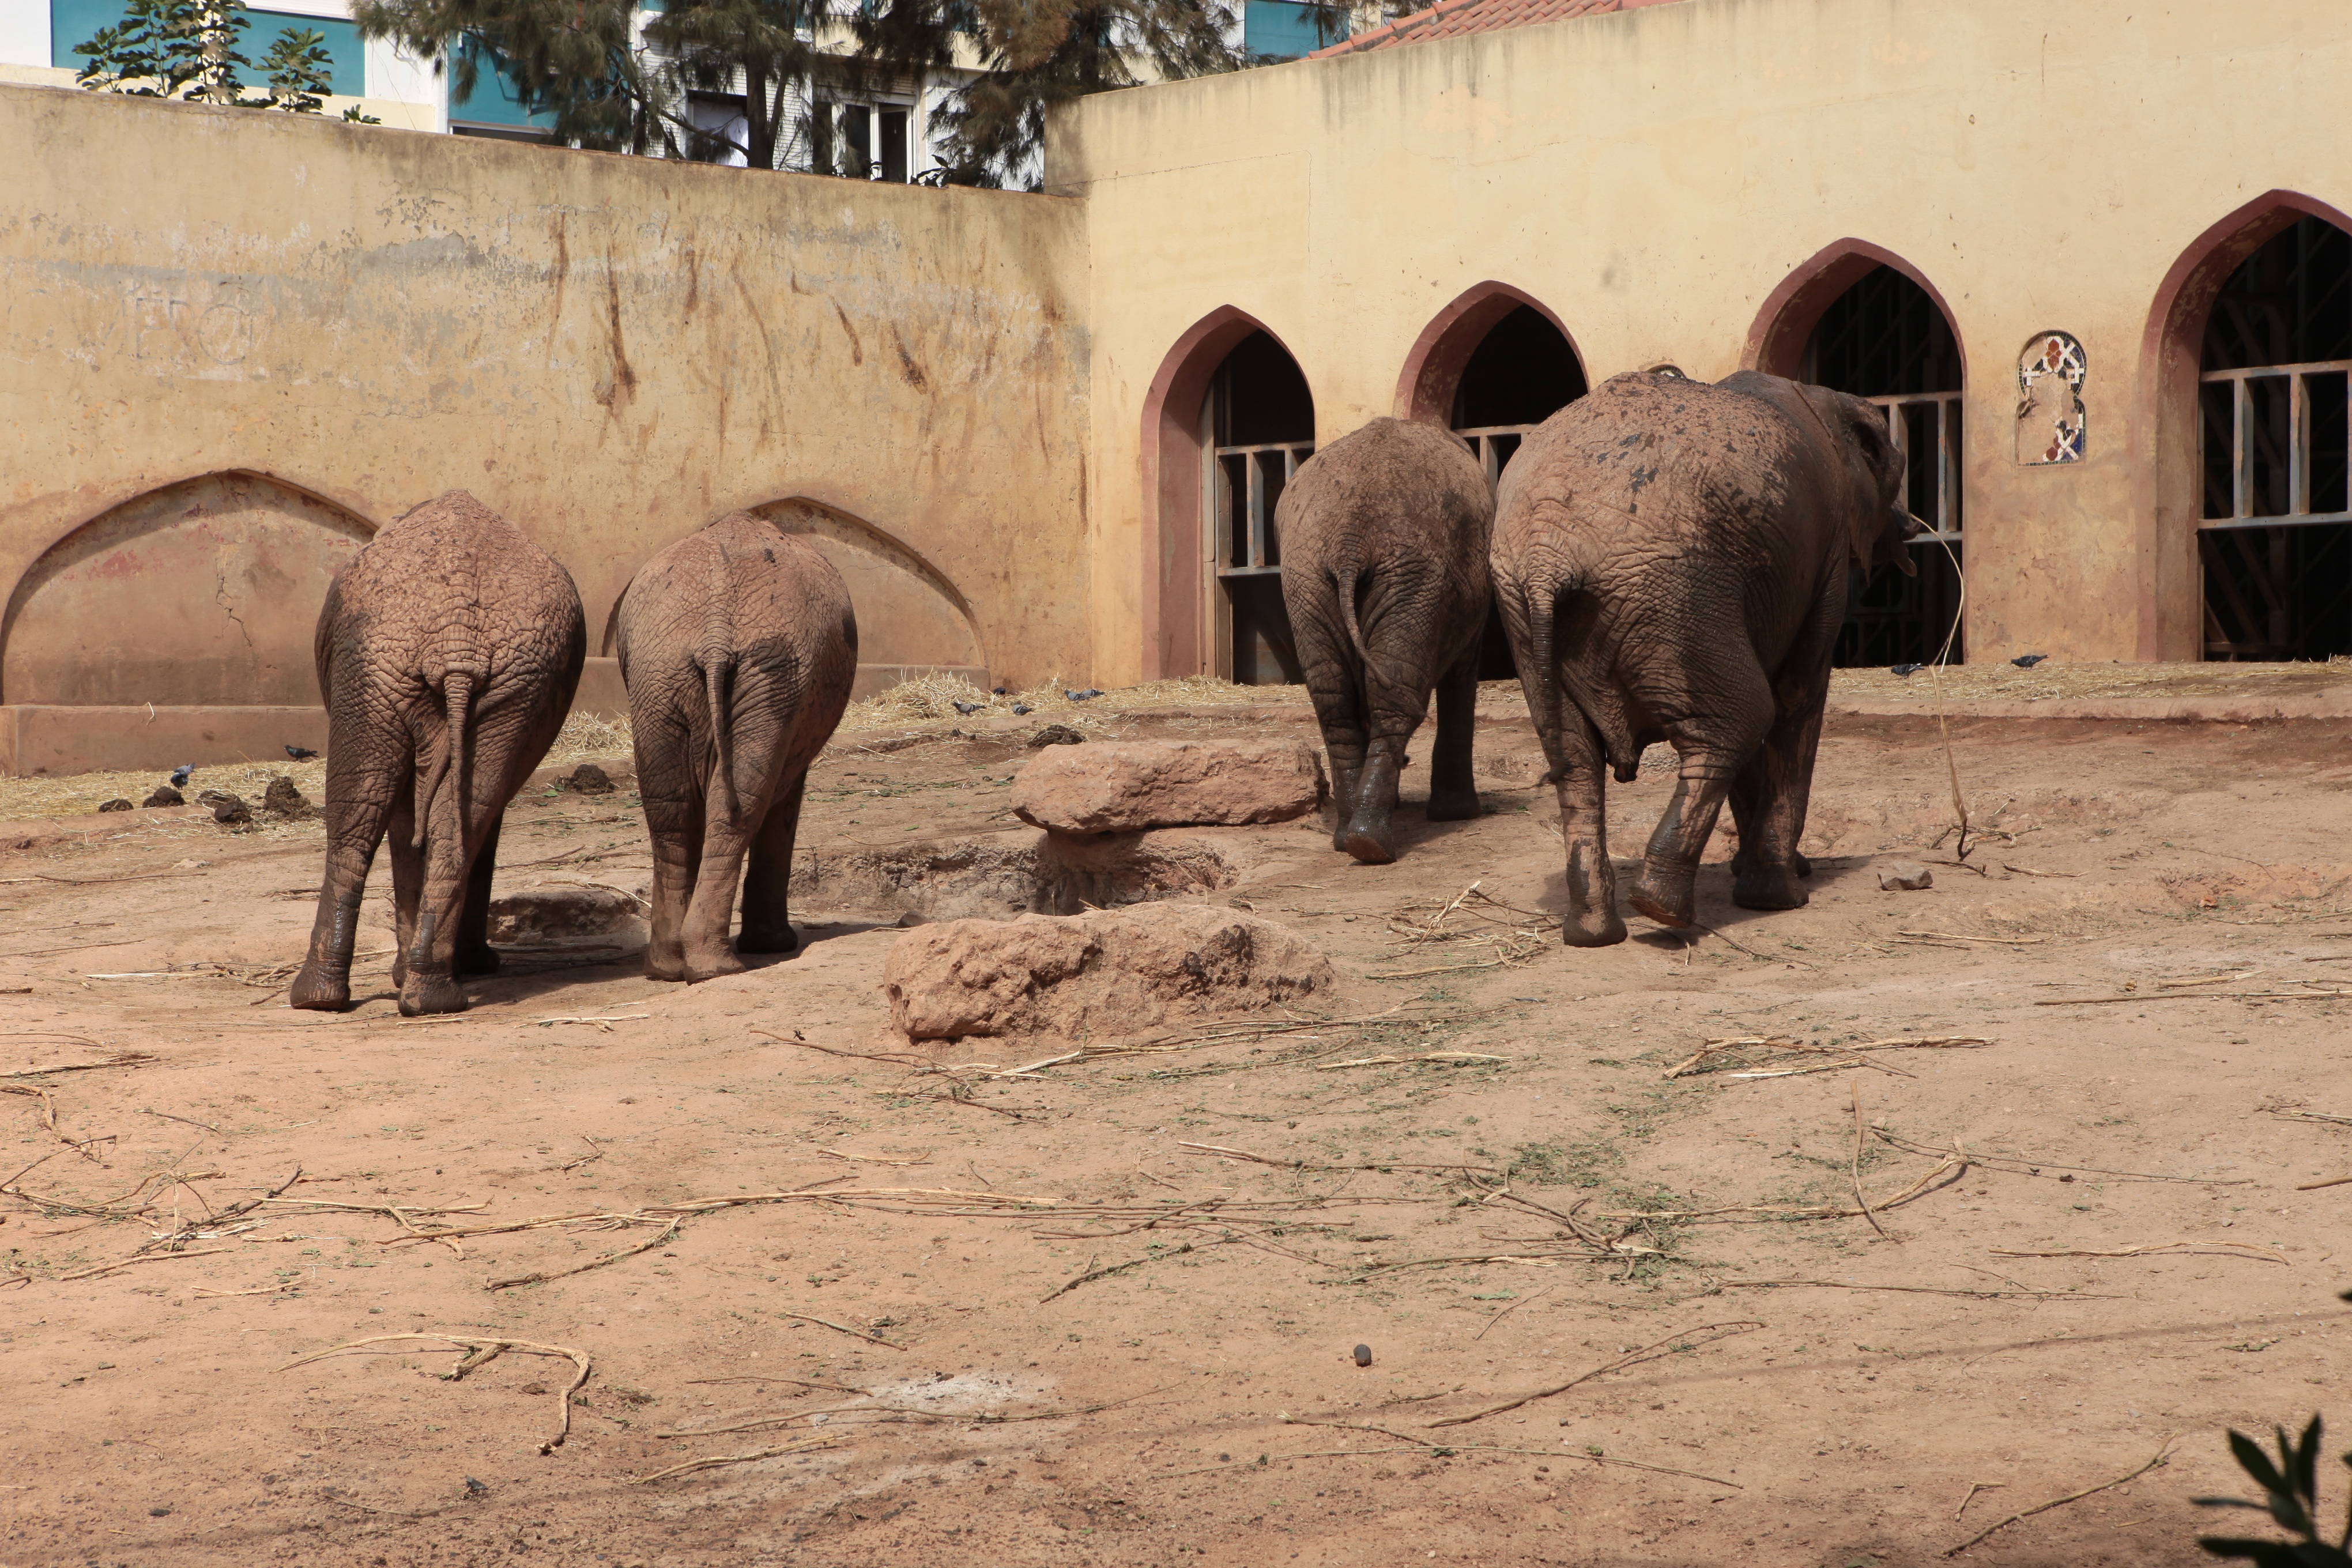
wildlife, zoo, herd, mammal, fauna, savanna, elephant, animals, safari, herbivore, adult, indian elephant, angola, creates, elephants and mammoths